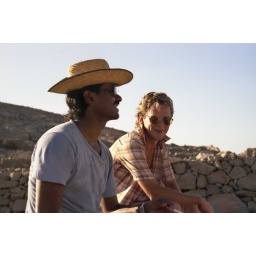
Taking a rest on the walk back up the hill to the road, from the beach near Harf. Desmond and I.